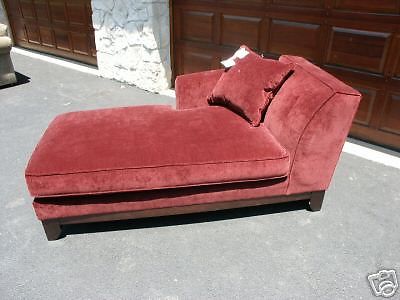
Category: sofa